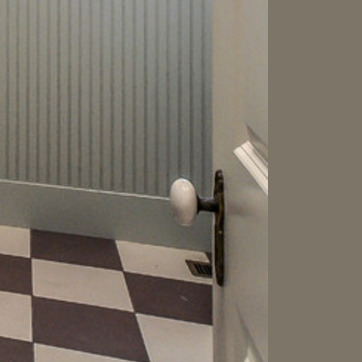
Material: ceramic